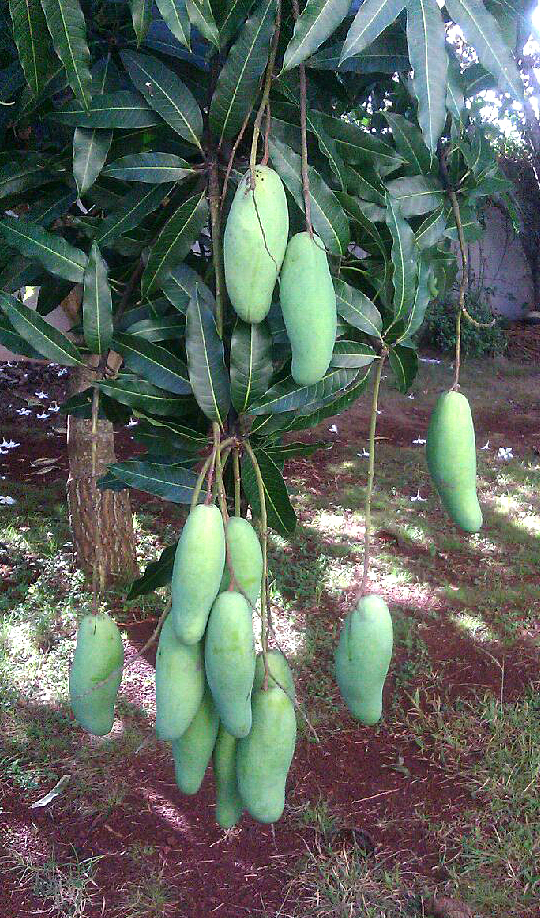
Label: Mango